Kathana

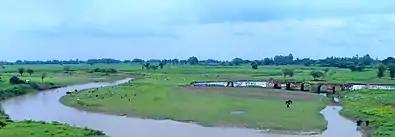
Kathna river in the outskirt of Maholi town.

Kathna or kathna is a small river that joins the left bank of the Gomti River near Dadhnamau village in Sitapur District, Uttar Pradesh, India. It flows in the outskirts of Maholi, a small town along the National Highway 24.